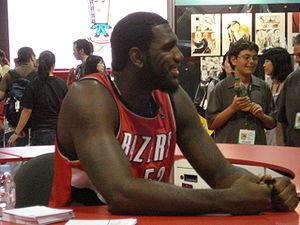
Greg Oden, né le 22 janvier 1988 à Buffalo, est un joueur américain de basket-ball. Il joue au poste de pivot.